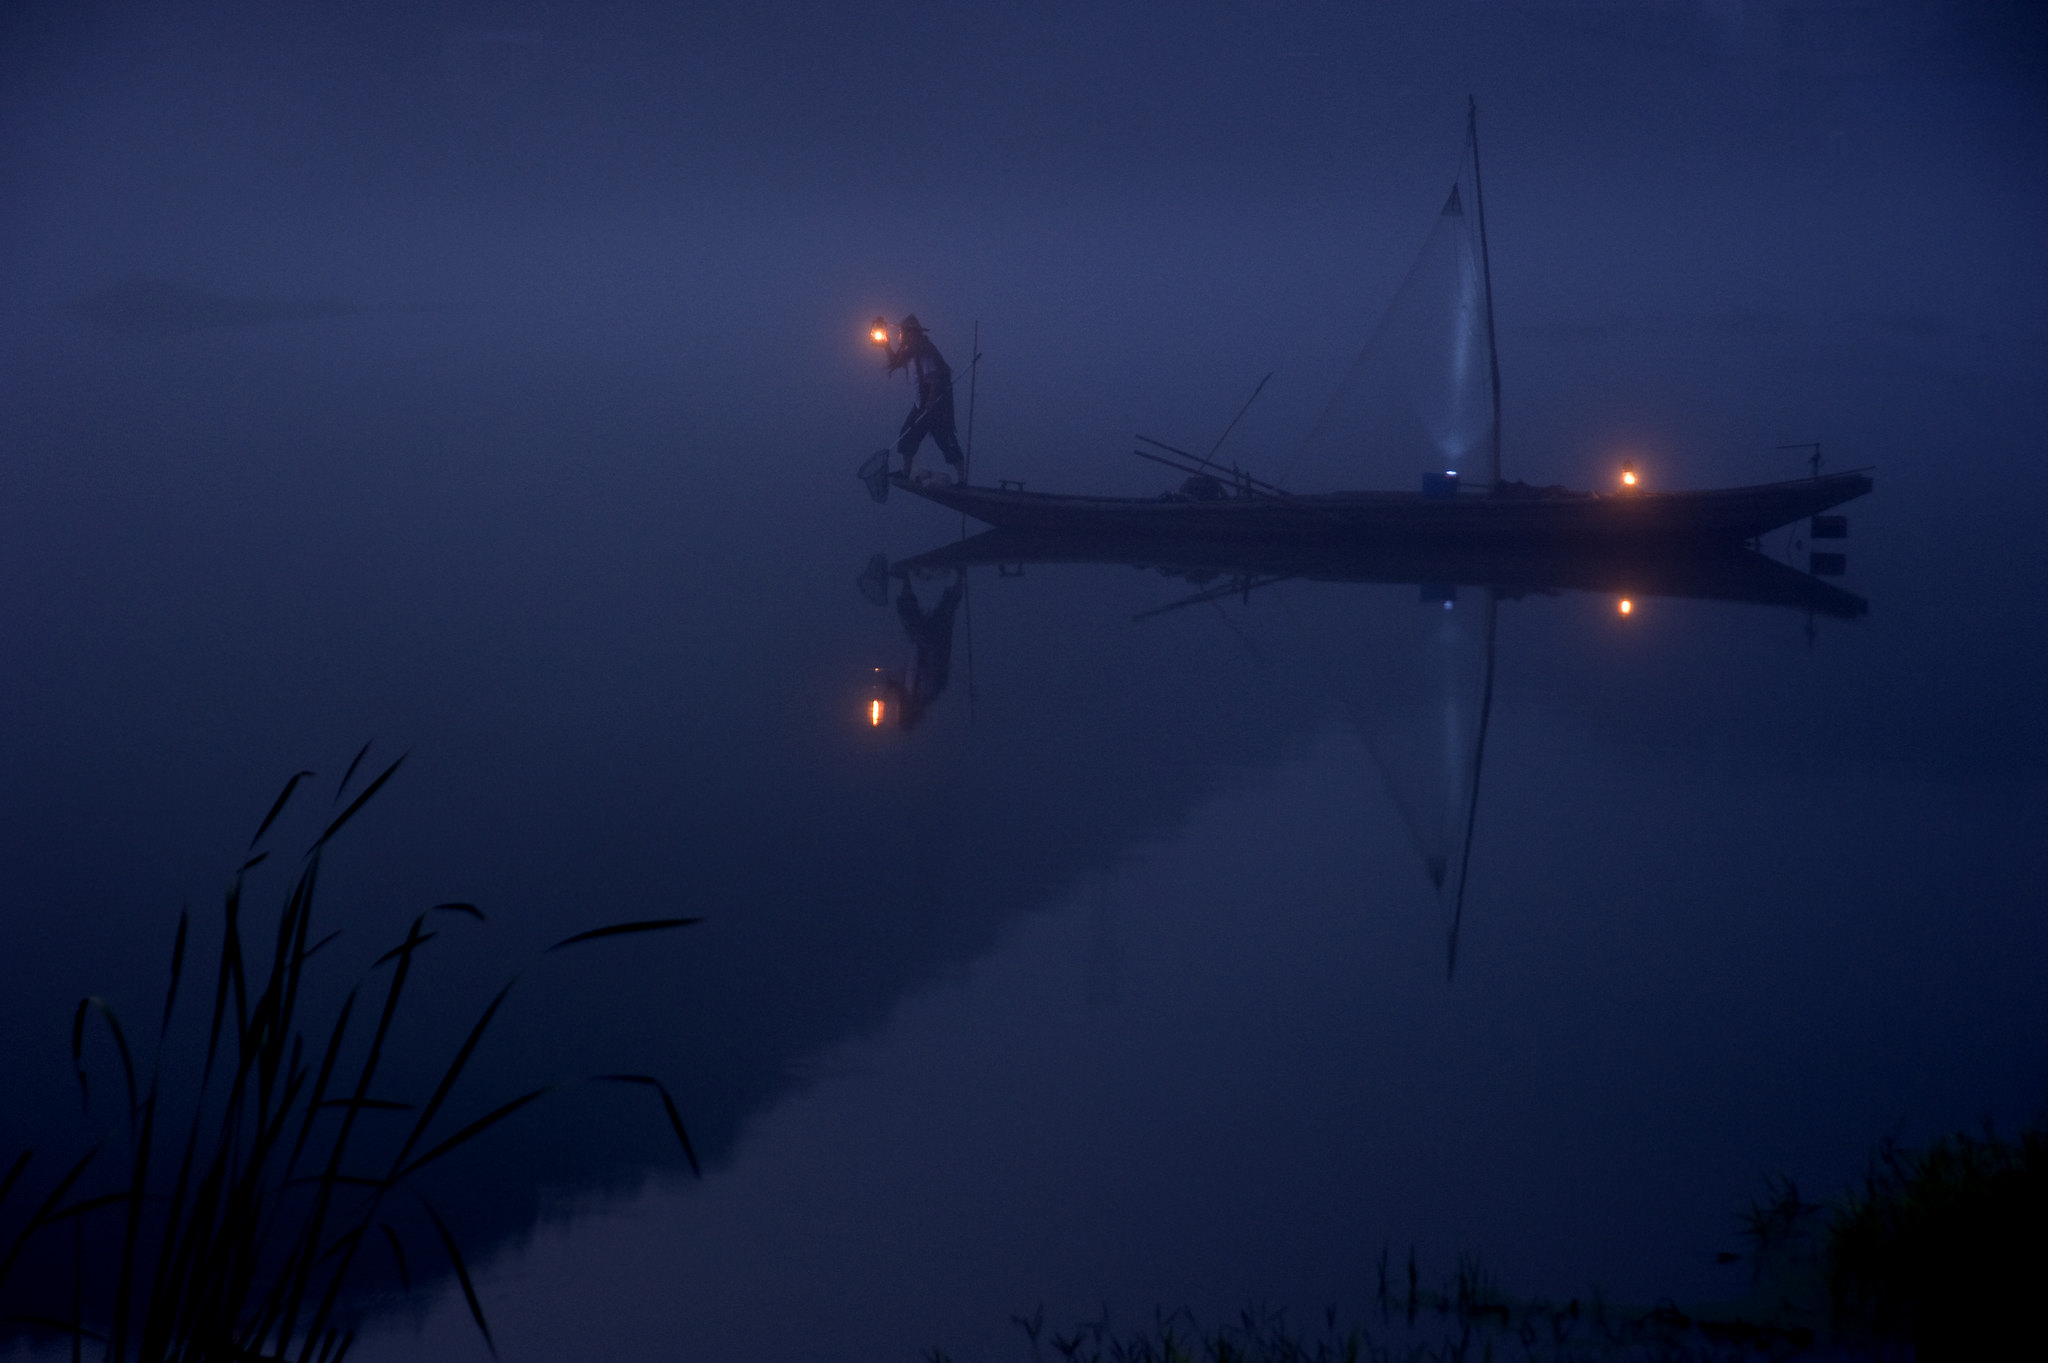
man, sea, person, light, fog, sunrise, boat, night, lake, wind, dawn, alone, dusk, evening, reflection, fishing, fisherman, darkness, moonlight, sail, screenshot, atmospheric phenomenon, atmosphere of earth, computer wallpaper